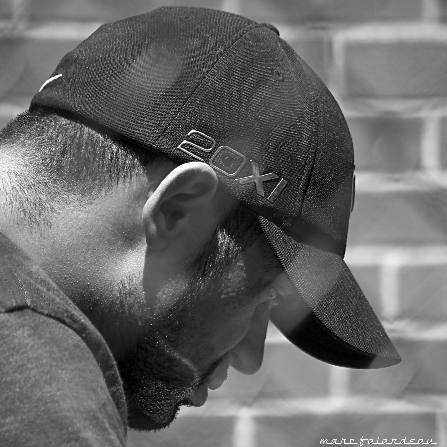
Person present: Yes